Of Fathers and Sons

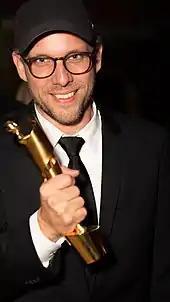
Producer Ansgar Frerich with the Lola statuette of the German Film Award 2019

"Of Fathers and Sons" has an approval rating of 95% on review aggregator website Rotten Tomatoes, based on 20 reviews, and an average rating of 8.23/10. It also has a score of 70 out of 100 on Metacritic, based on 7 critics, indicating "generally favorable reviews".